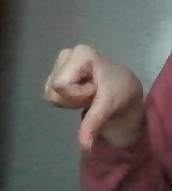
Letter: waw